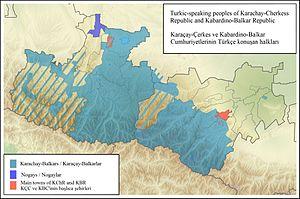
Les Nogaïs, Nogay ou Noghai sont un peuple turc. La plupart vivent en Russie, essentiellement dans la république du Daghestan dans le Caucase, mais également dans le kraï de Stavropol, en Karatchaïévo-Tcherkessie et dans l'oblast d'Astrakhan. La diaspora se répartit entre la Turquie, la Roumanie et la presqu’île de Crimée. Leur langue est le nogaï ou nogay, proche du tatar. Les Nogaïs descendent des kipchaks, qui formèrent la Horde Nogaï au XIVᵉ siècle.